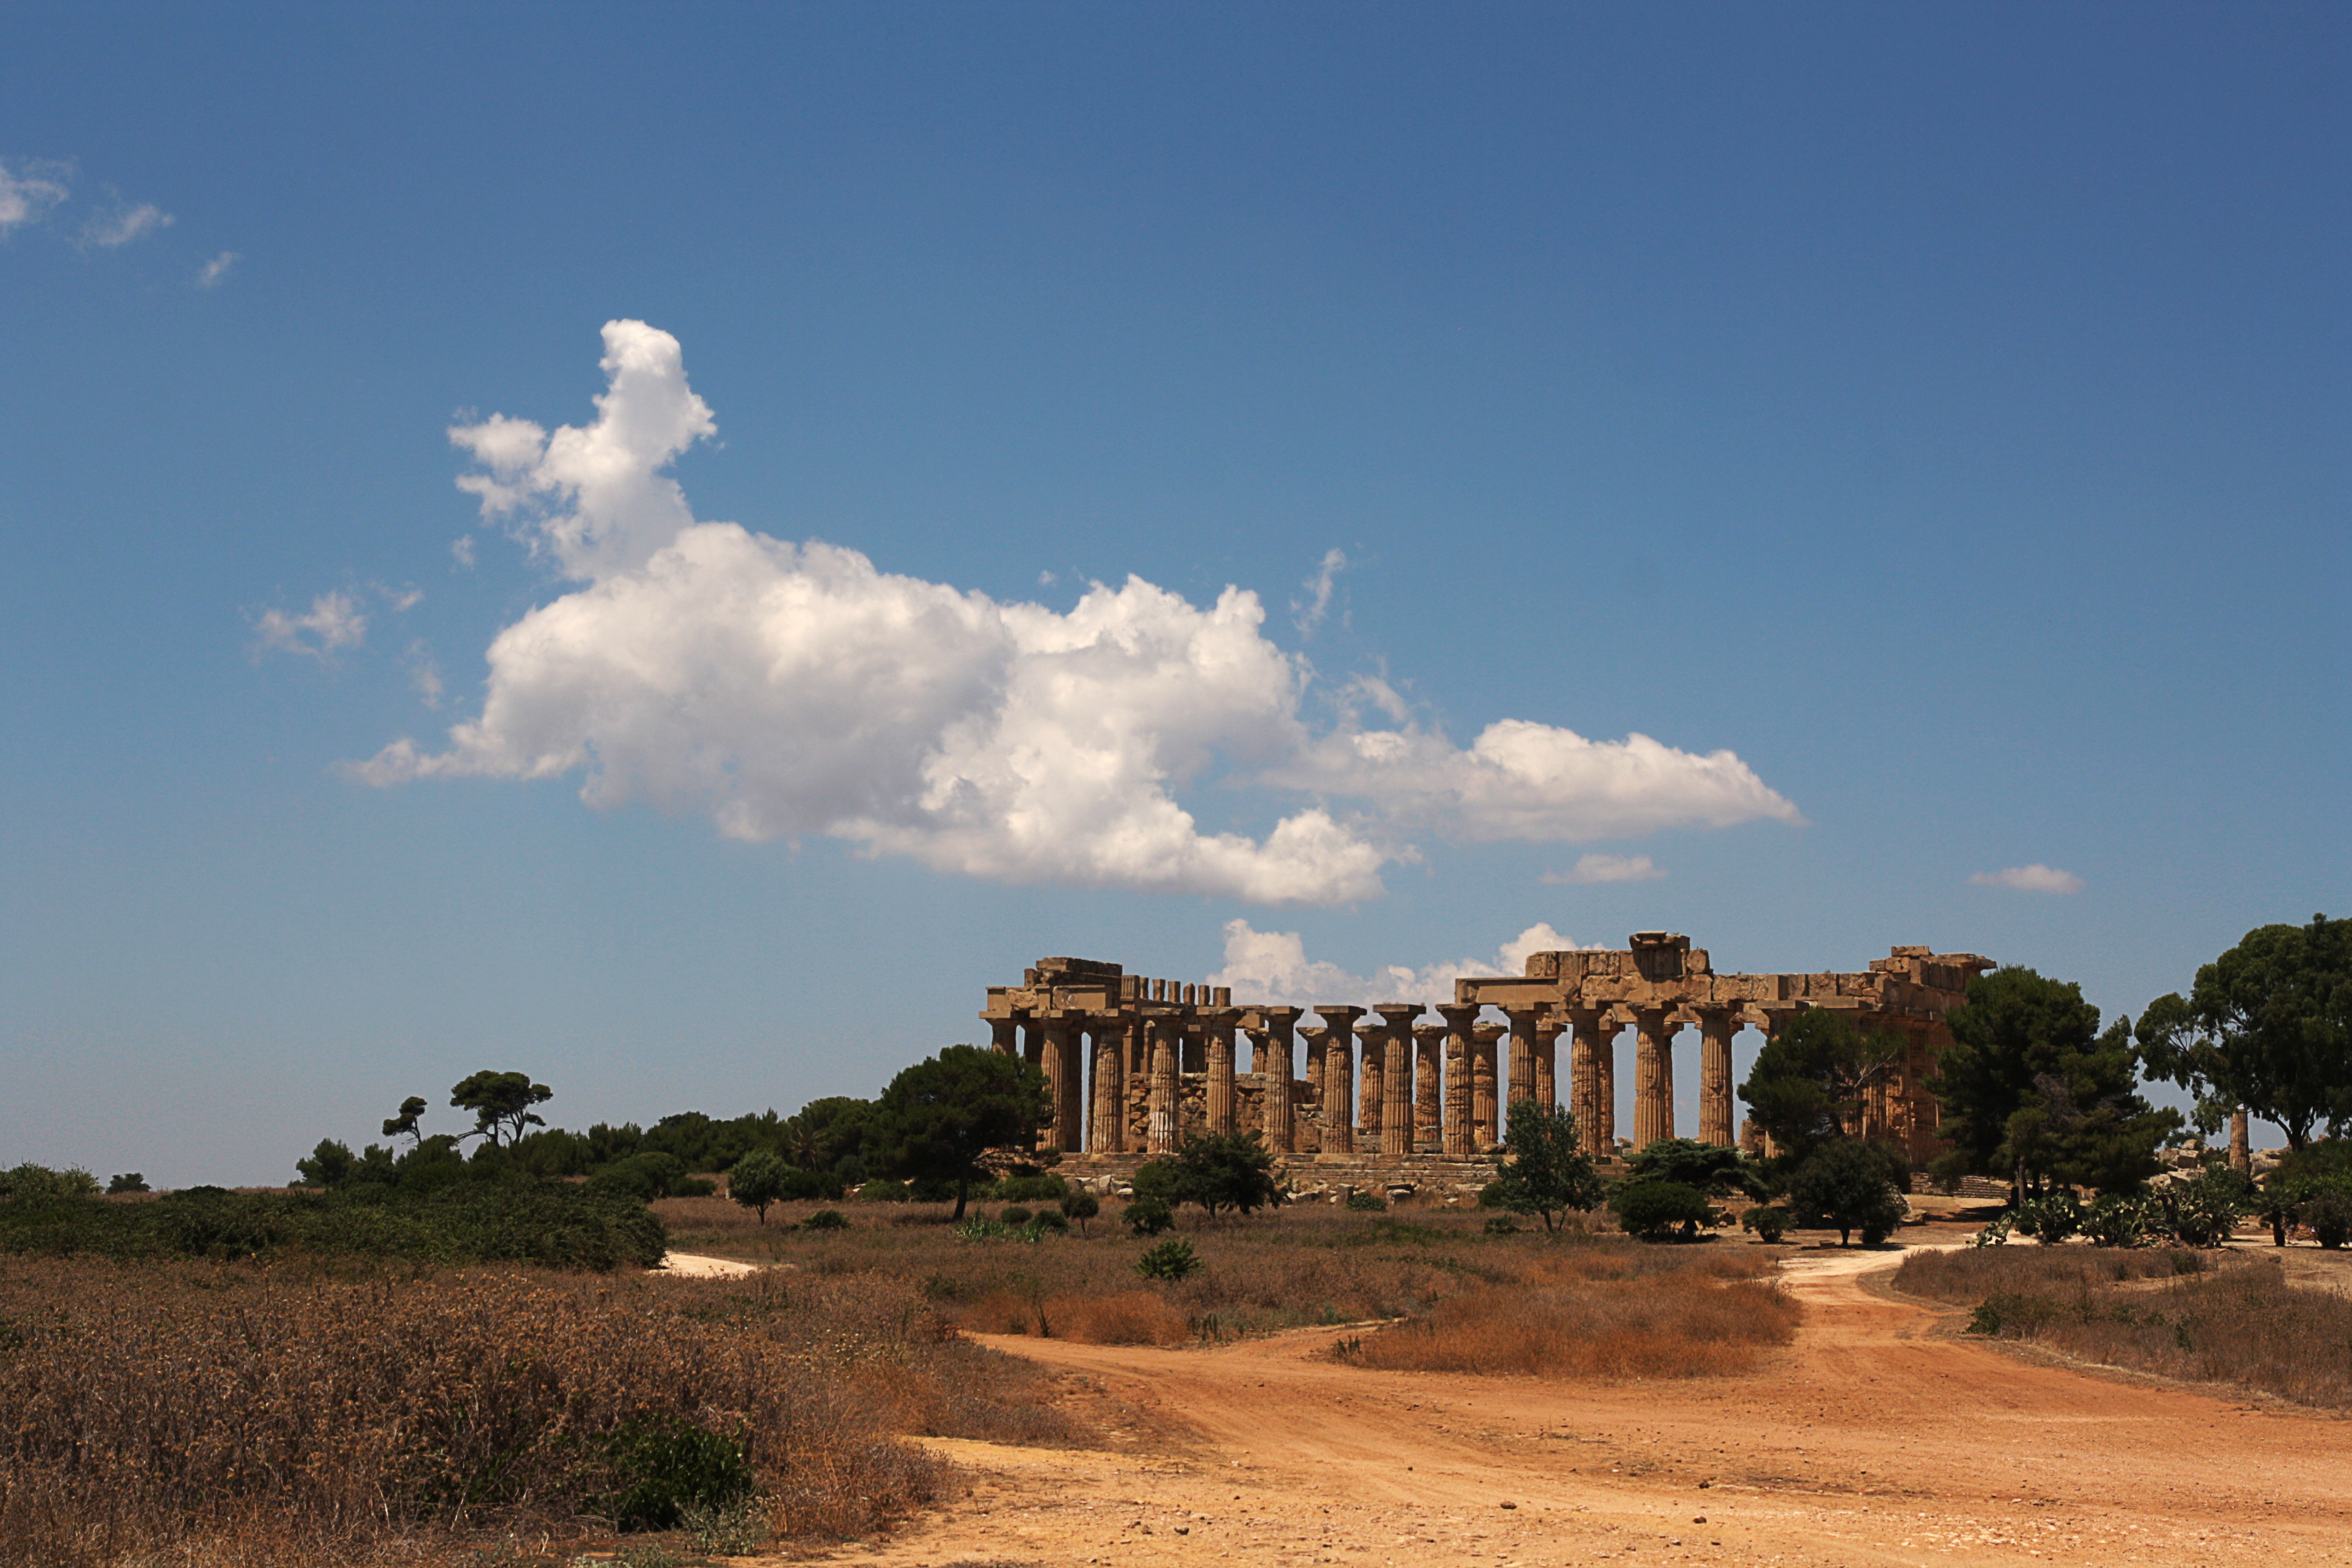
landscape, horizon, cloud, sky, savanna, plain, ruins, plateau, ecosystem, sicily, segesta, rural area, ancient history